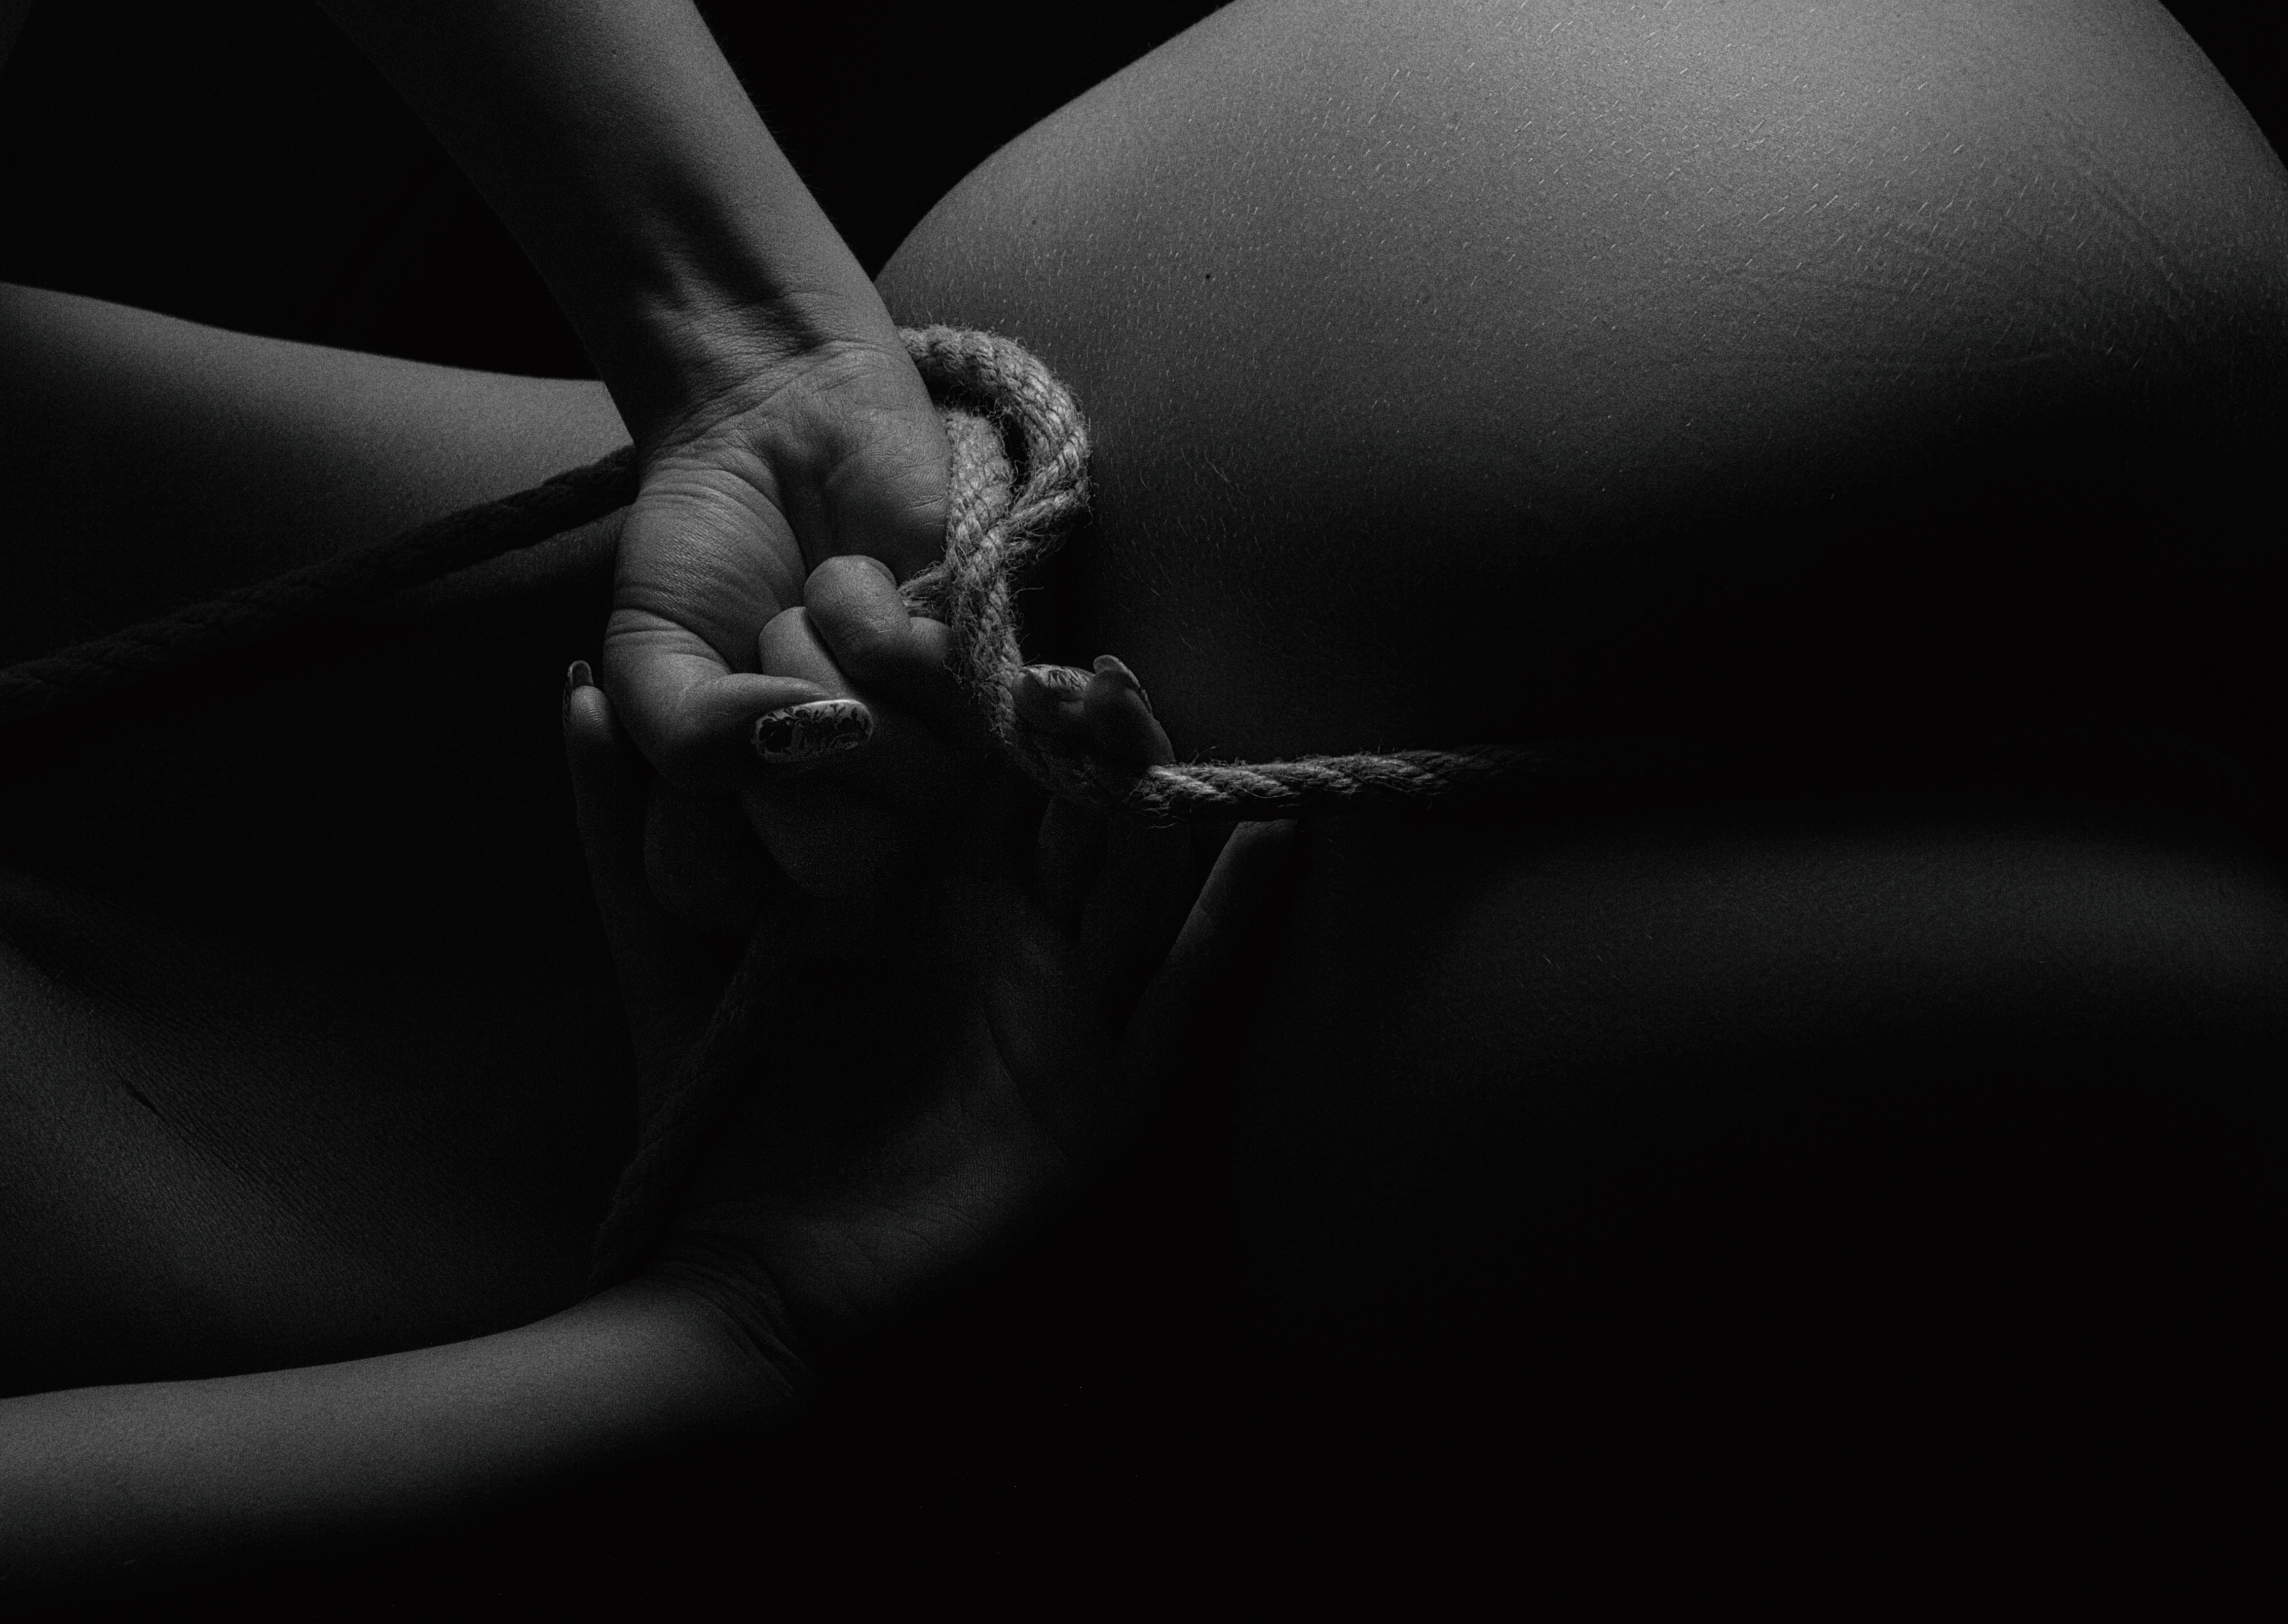
portrait, girl, body, retro, face, beautiful, look, studio, monochrome, donate, flash photography, plant, petal, gesture, elbow, knee, nail, wrist, Tints and shades, human leg, comfort, window, monochrome photography, macro photography, darkness, shadow, still life photography, flesh, thigh, room, foot, automotive design